Honda CB750 and CR750

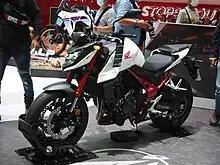
2023 CB750 Hornet

In 2023, Honda Motor Europe Ltd revived the CB750 nameplate once more in the form of the CB750 Hornet. This new model, though sharing the same name, takes a major departure from the established layout that previous CB750s possessed, namely in regards to its engine configuration and fuel injection system. The frame and engine of the motorcycle is lifted directly from new XL750 Transalp; the new engine being a 755cc DOHC 8-valve liquid-cooled parallel twin with an output of 90.5 hp @ 9,500 rpm and 55.3 lb.-ft. @ 7,250 rpm. It is also the first CB750 to use Honda's PGM-FI fuel system. The CB750 Hornet is currently sold for European, Australia, India and Southeast Asian markets and has been slated for release in the United States for 2025 along with the CB1000 Hornet SP.